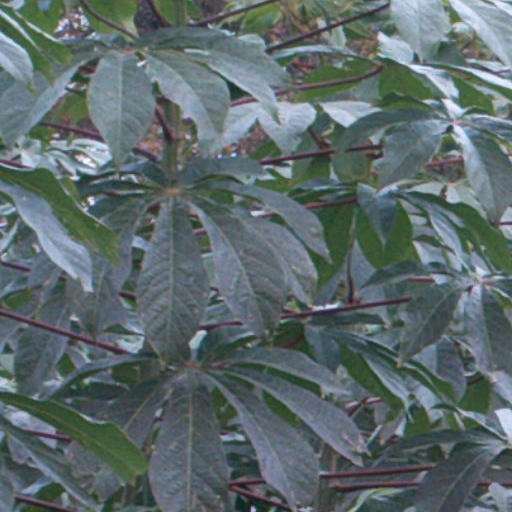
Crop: cassava